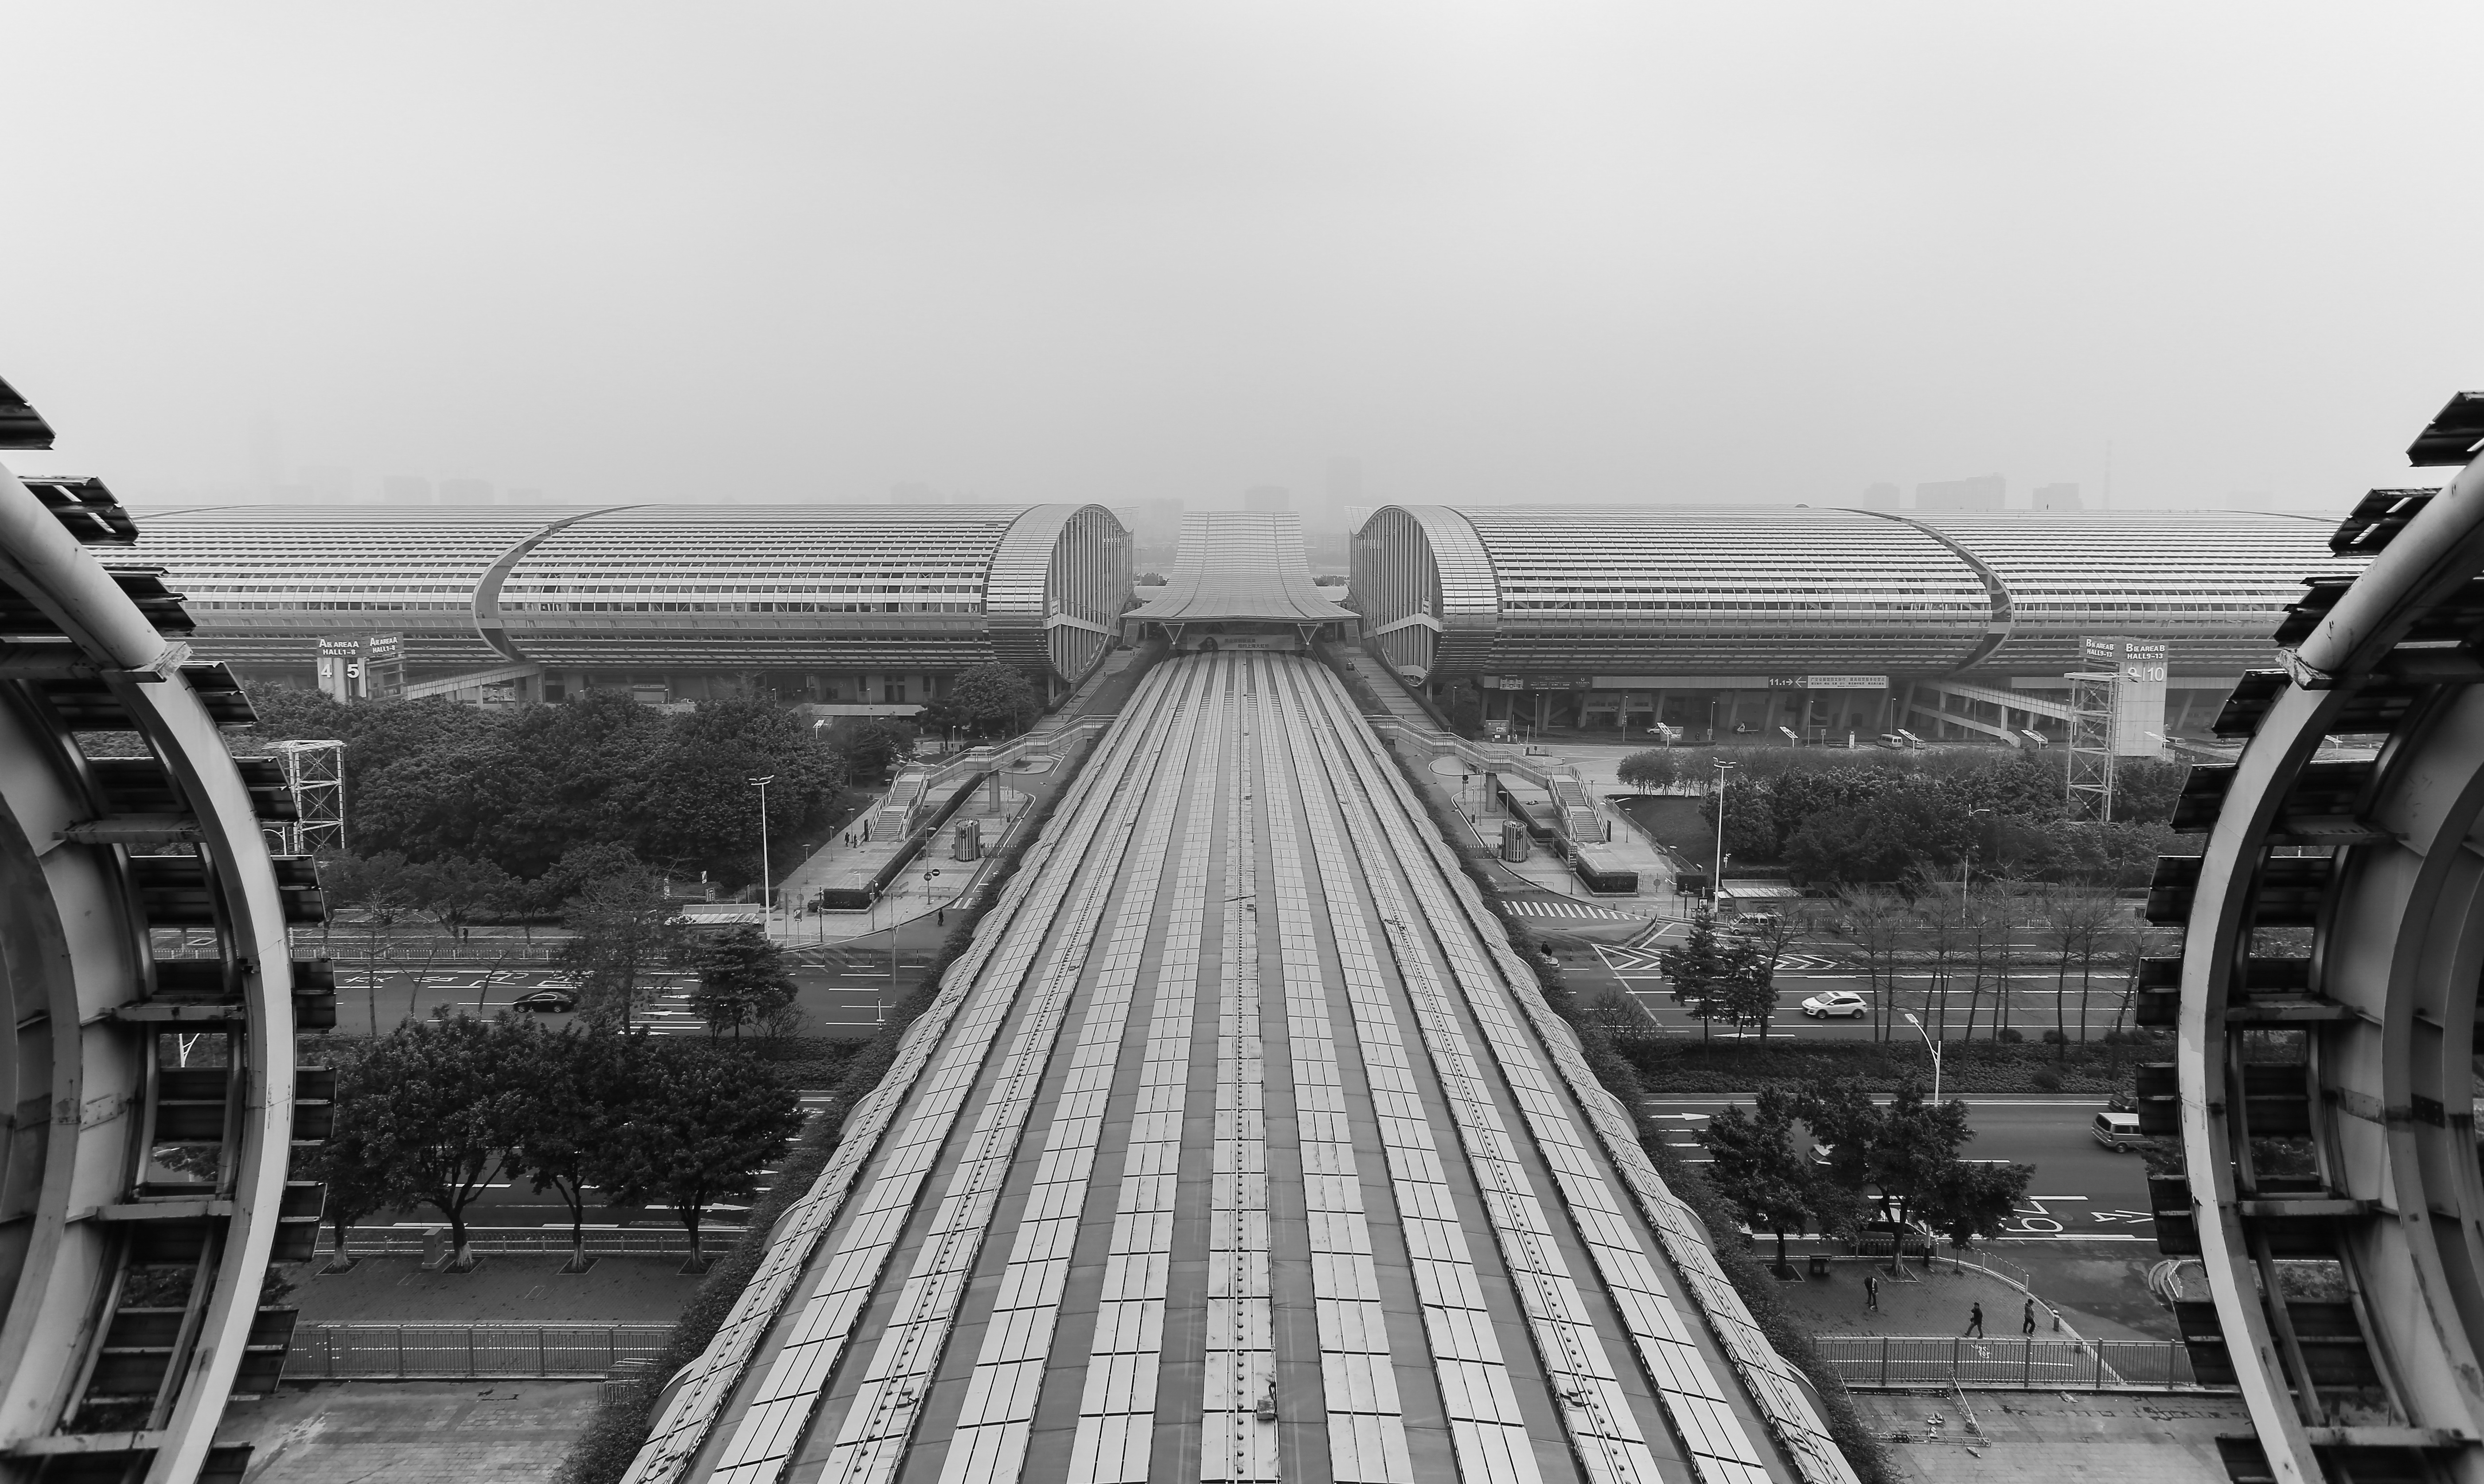
black and white, track, photography, building, train, cityscape, transport, line, hall, train station, monochrome, public transport, canton, china, shape, rail transport, full frame, urban area, monochrome photography, rolling stock, conference and exhibition center